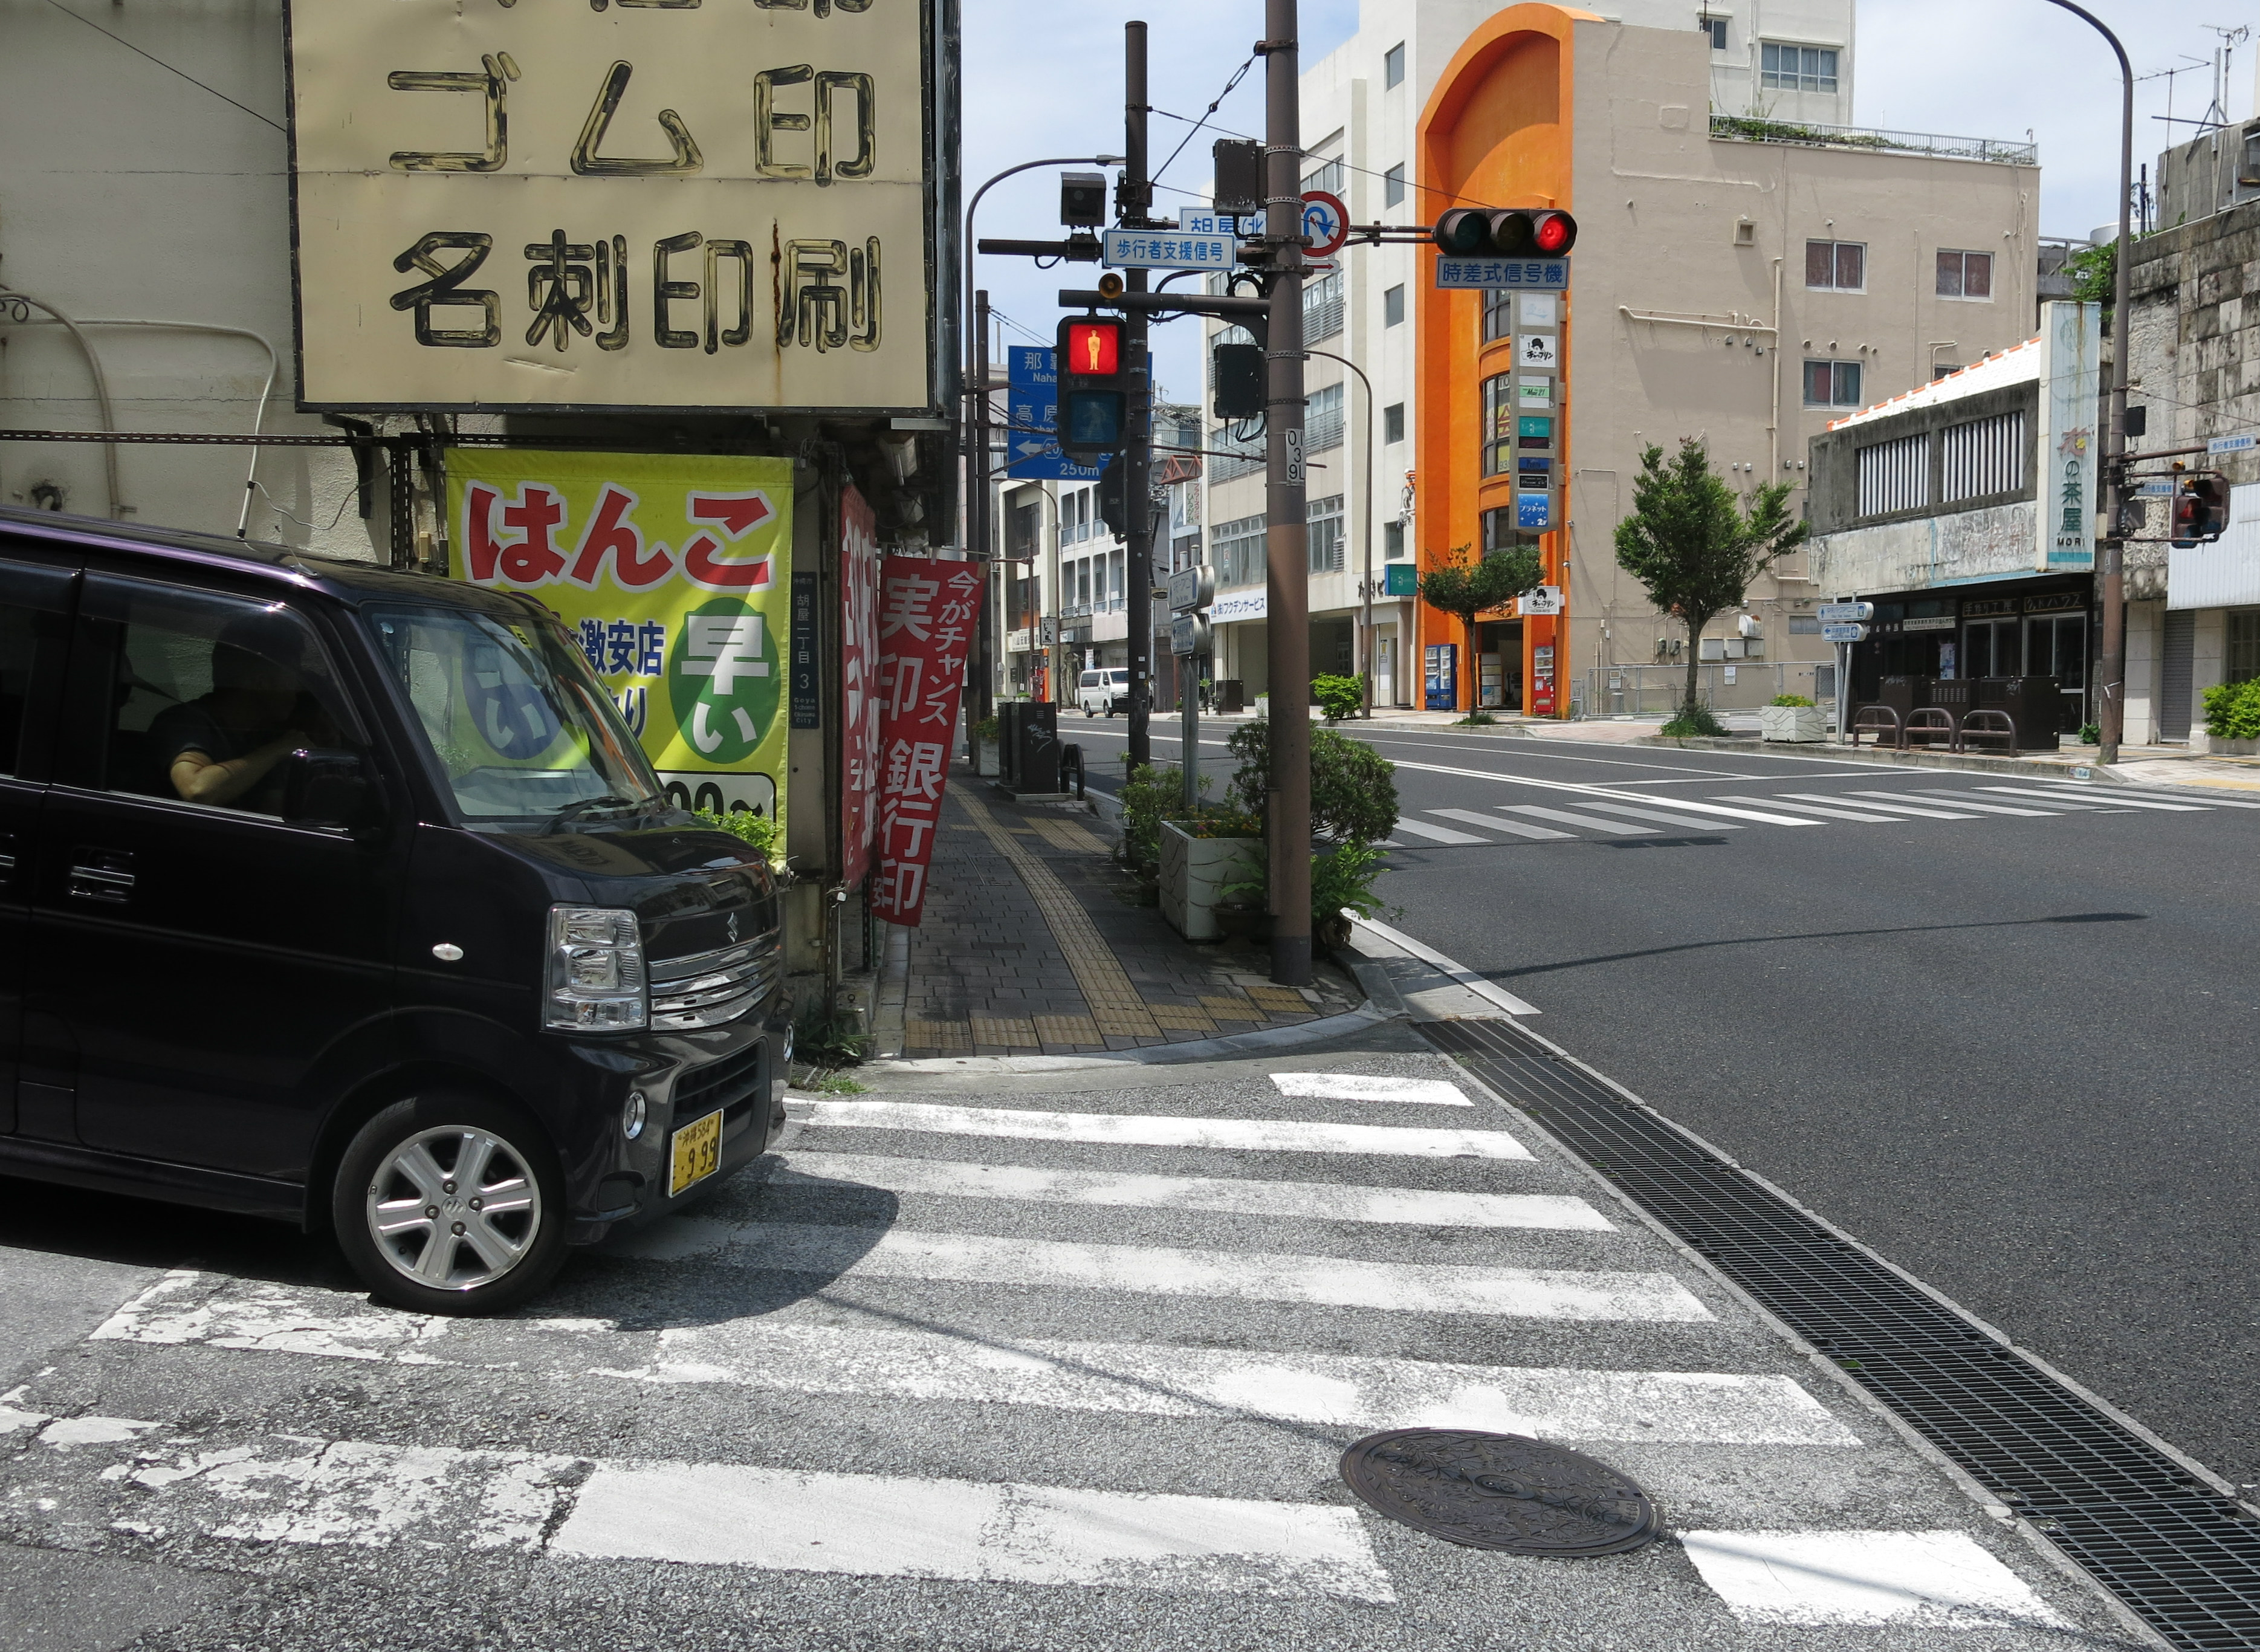
pedestrian, road, traffic, street, car, parking, city, asphalt, transport, vehicle, signal, crosswalk, japan, lane, lighting, cool image, japanese, trafficlight, infrastructure, keicar, pedestrian crossing